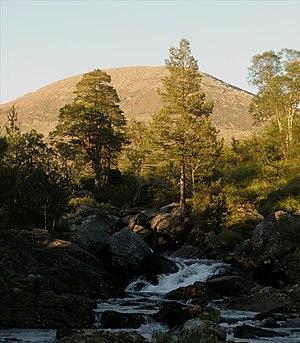
Le parc national de Blåfjella-Skjækerfjella est un parc national situé dans le comté et région de Trøndelag en Norvège.